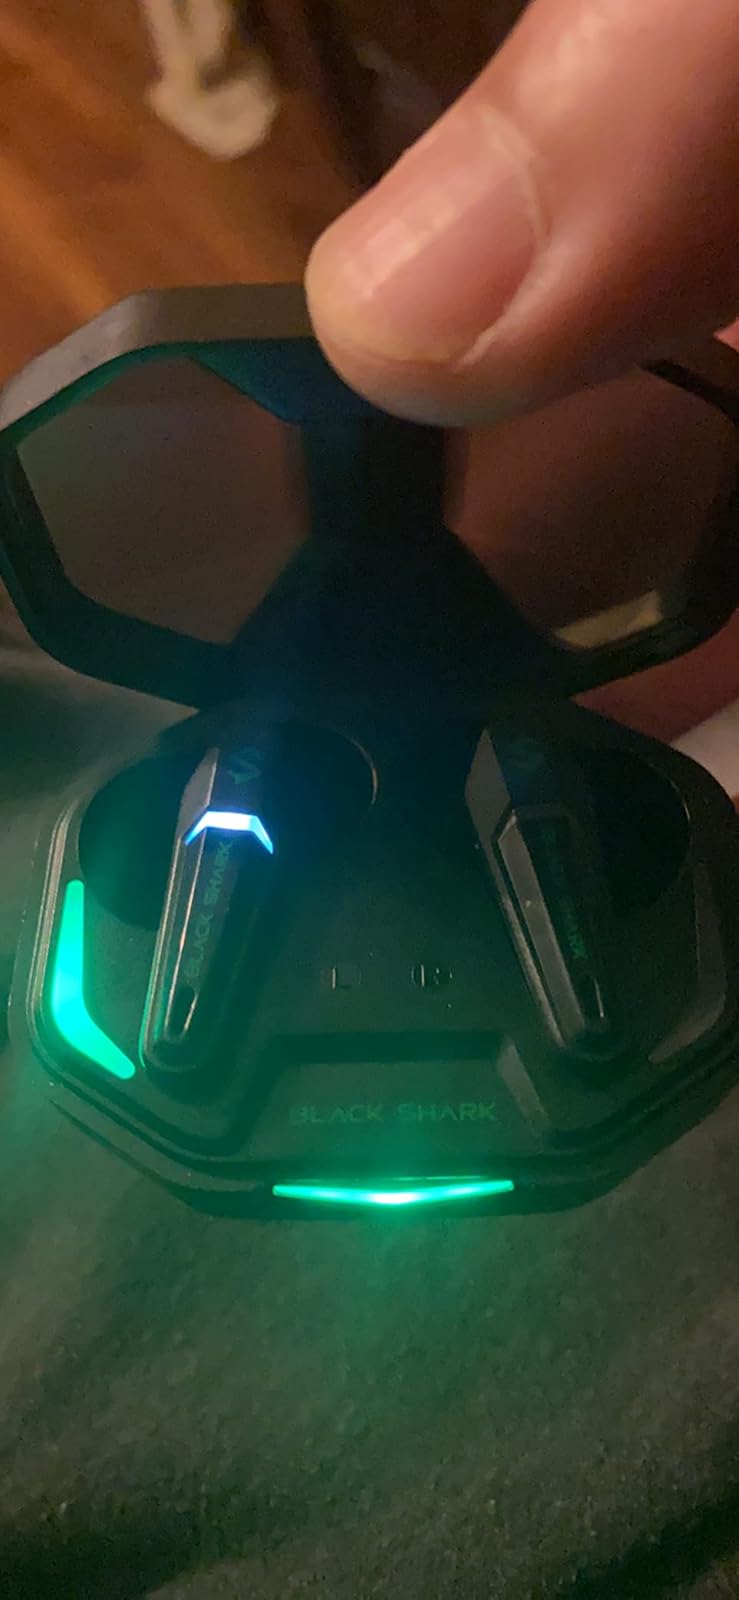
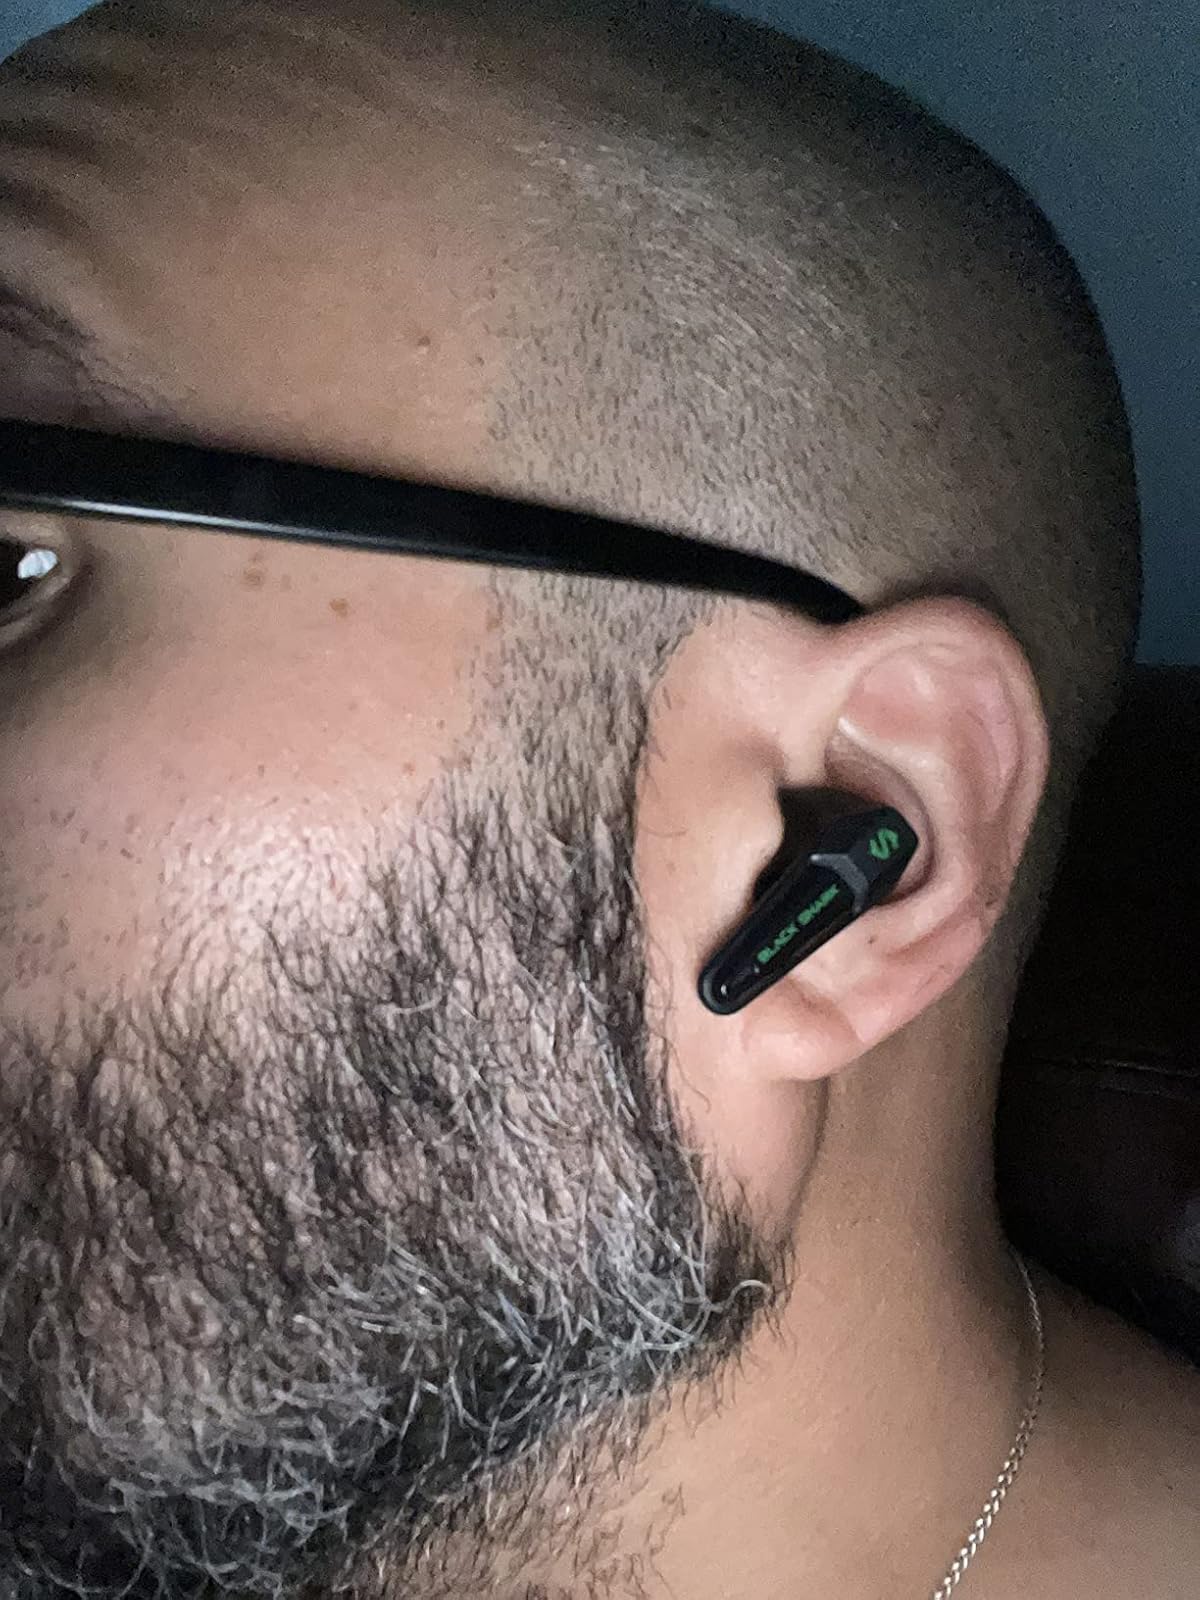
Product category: earbuds
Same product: yes